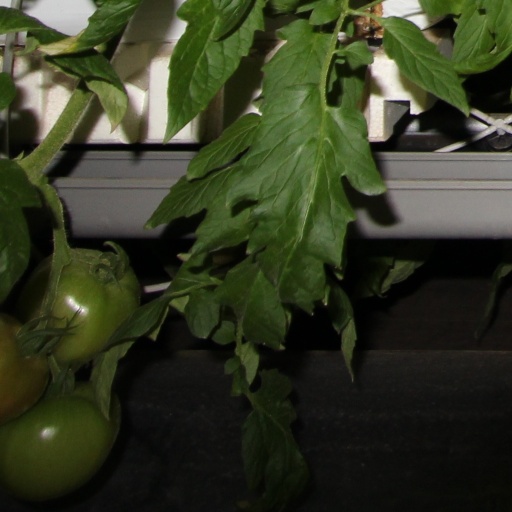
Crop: tomato